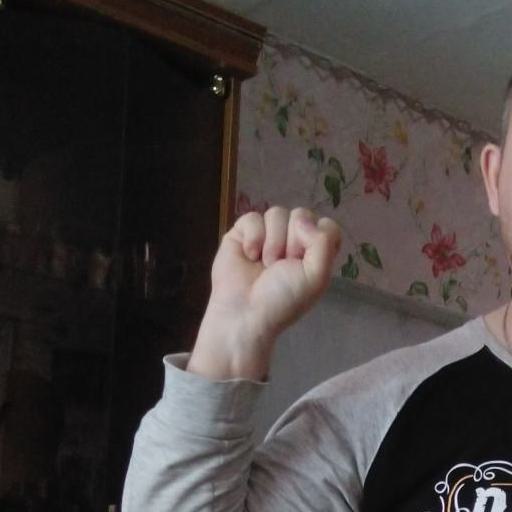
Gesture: fist